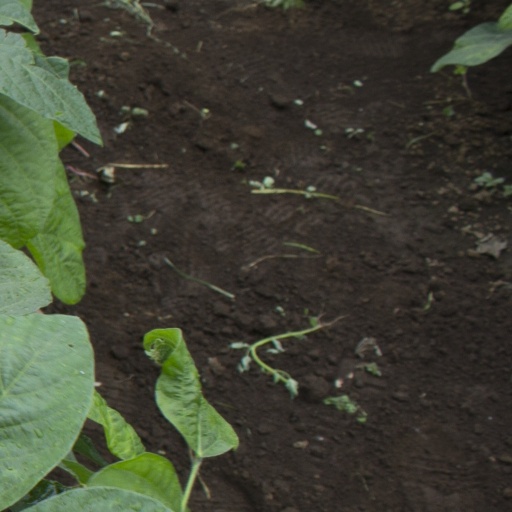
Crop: soybean